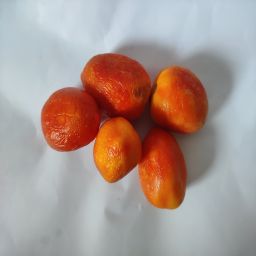
Crop: Tomato
Quality: Old